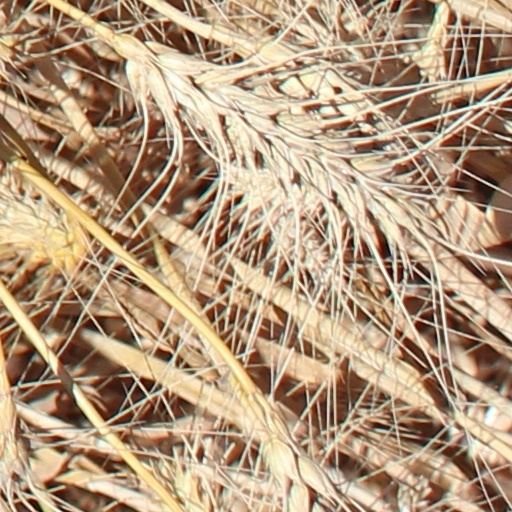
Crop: wheat